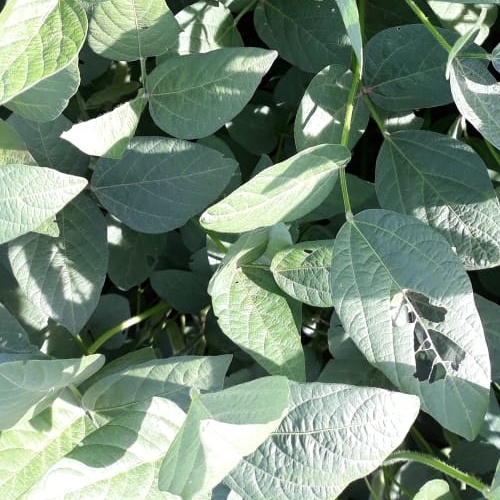
Label: Caterpillar